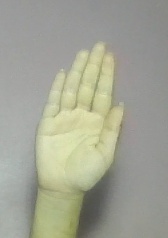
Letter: seen